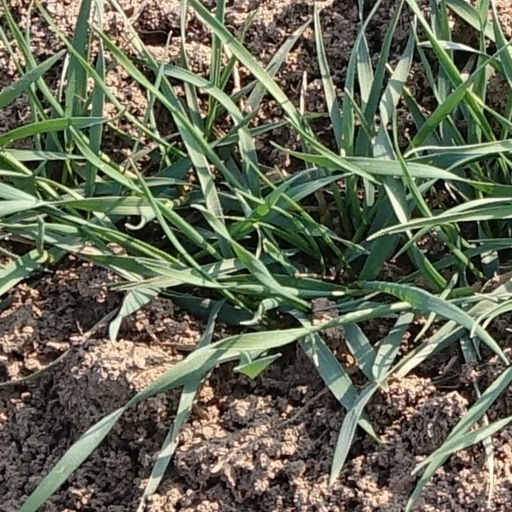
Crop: wheat